Cajsa Andersson

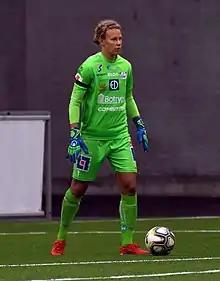
Andersson in 2020

Cajsa Andersson (born 19 January 1993) is a Swedish football goalkeeper who plays for Linköpings FC and the Sweden national team.